Roy Gardner (bank robber)

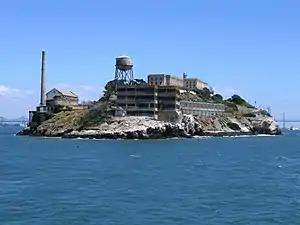
Alcatraz Island in 2005

Gardner was now the "Most Wanted" criminal, and committed several crimes in Arizona before he was captured by a mail clerk during a train robbery in Phoenix in fall 1921. He was sentenced to an additional 25 years, this time at Leavenworth Federal Penitentiary. Headlines read: "Gangster Gardner brags, 'Leavenworth will never hold me'".